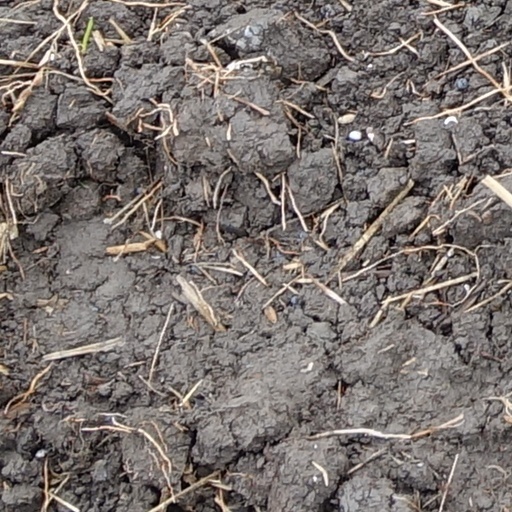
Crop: wheat